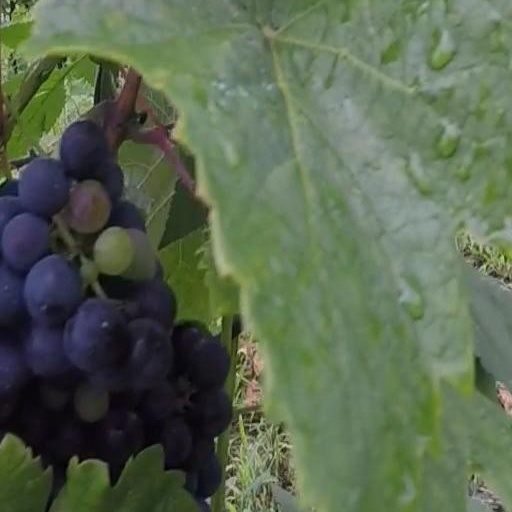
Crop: grape